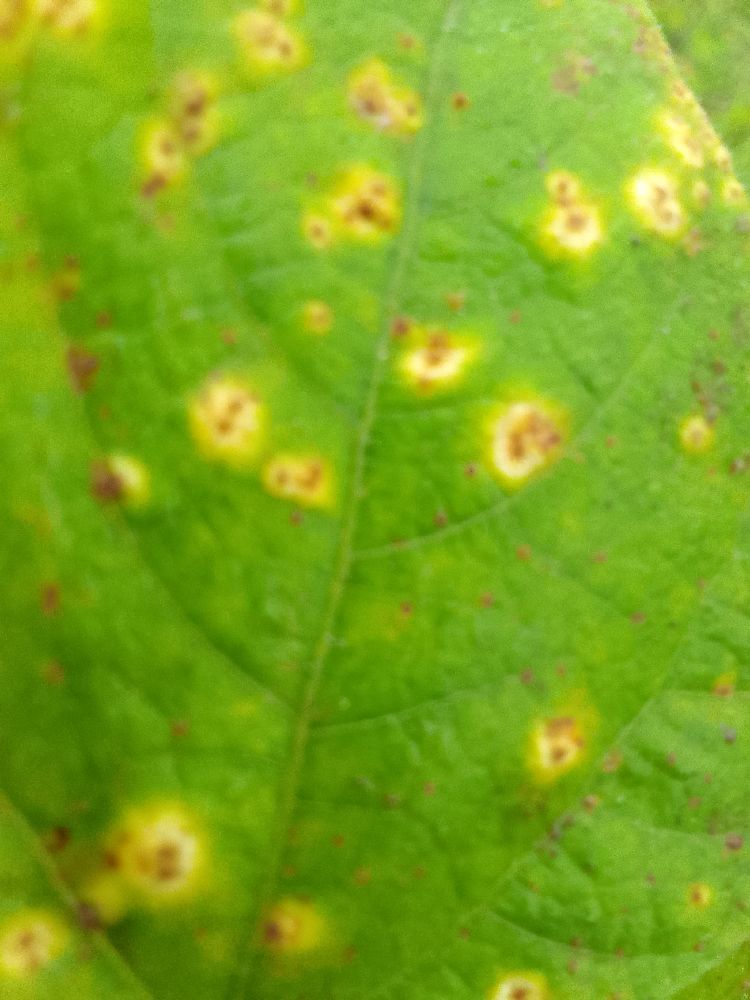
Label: rust